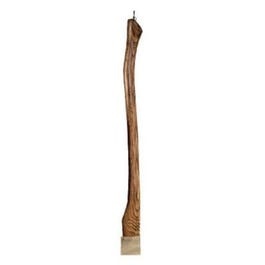
28-In. Professional Boy's Single-Bit Axe Handle
Link's 28" single bit curved grip boy's axe handle is made for 2-1/4 lb axes. A better quality replacement handle made of American hickory with a clear lacquer finish. Fire finish provides a highly pleasing appearance. Hardwood handles do not conduct electricity. American Hickory is known for its strength, elasticity and ability to absorb shock. These handles are ideal for frequent heavy-duty use by farmers, ranchers, contractors and other professionals with demanding construction and other professional applications. Each Link handle comes with the required wedges, rivets, or epoxy needed for proper application of the tool head
Brand: Various
Category: Hardware > Tool Accessories > Axe Accessories > Axe Handles